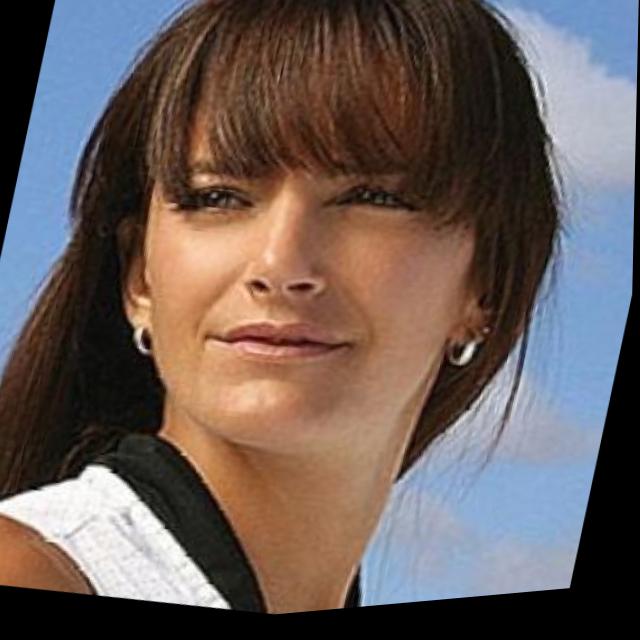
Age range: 21-44